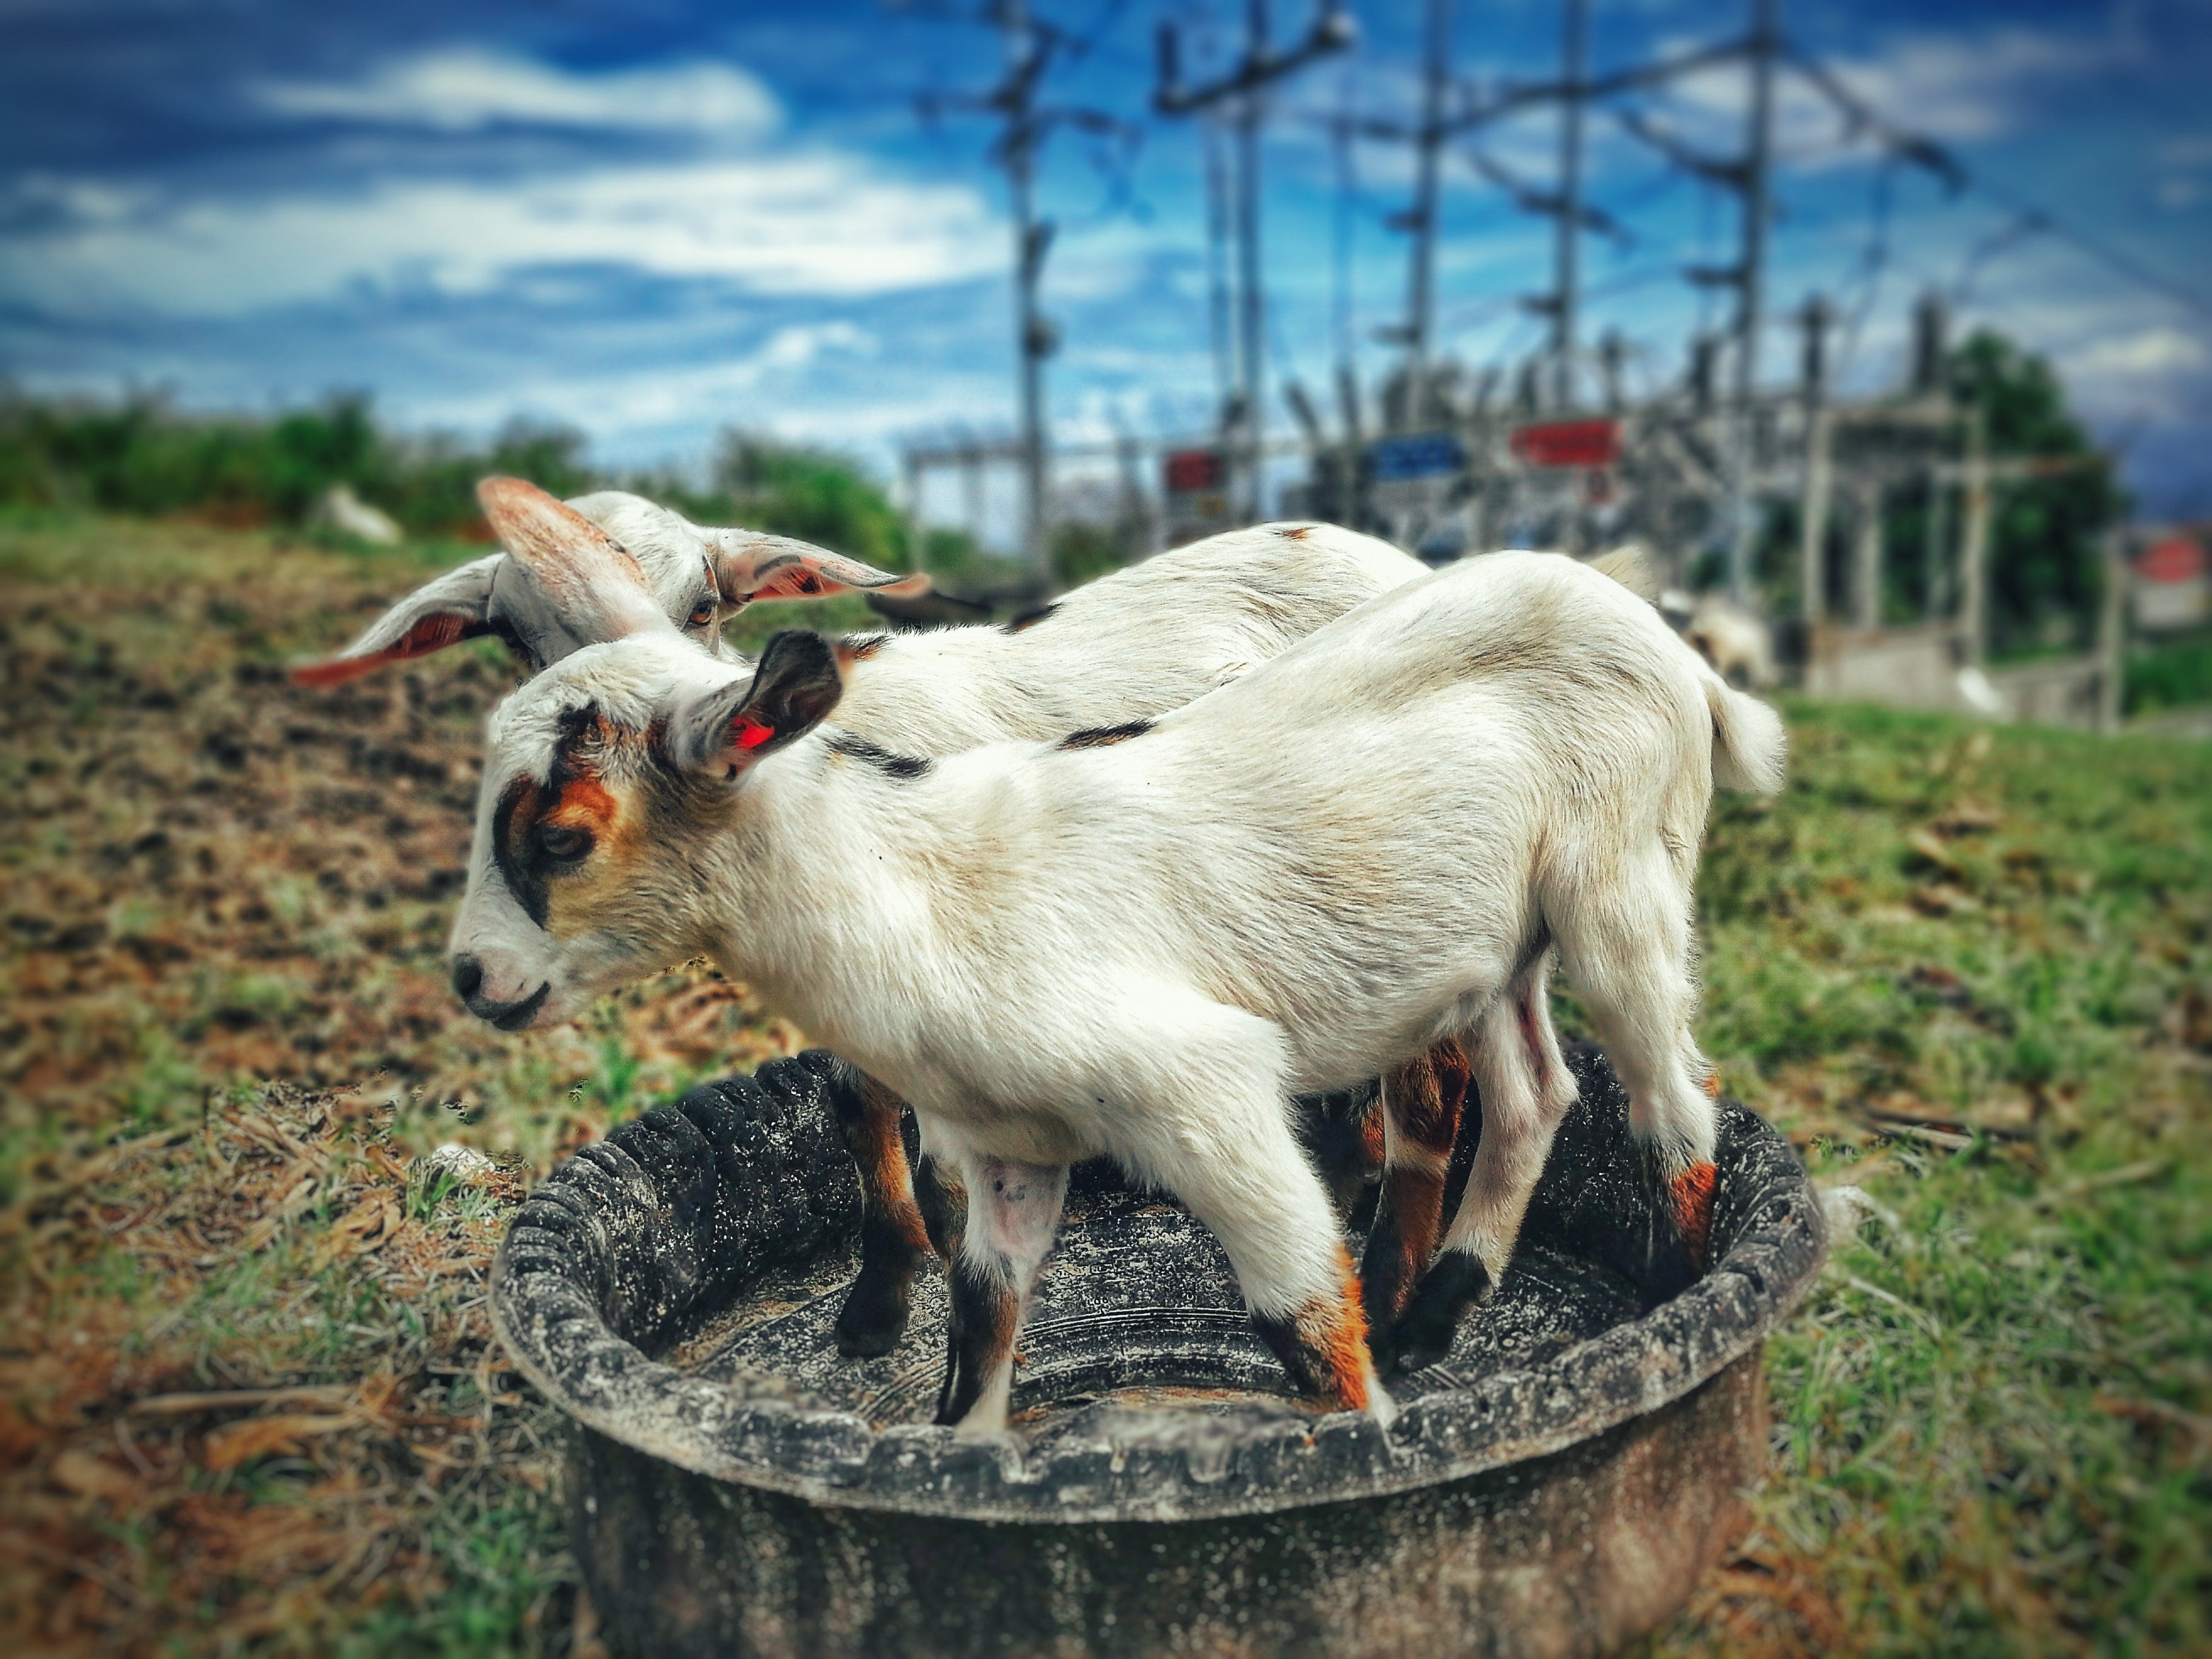
goat, goats, vertebrate, mammal, cow goat family, sky, feral goat, pasture, livestock, bathtub, mountain goat, rural area, goat antelope, horn, grass, tree, mountain, bovine, plant, photography, wildlife, sheep, meadow, grazing